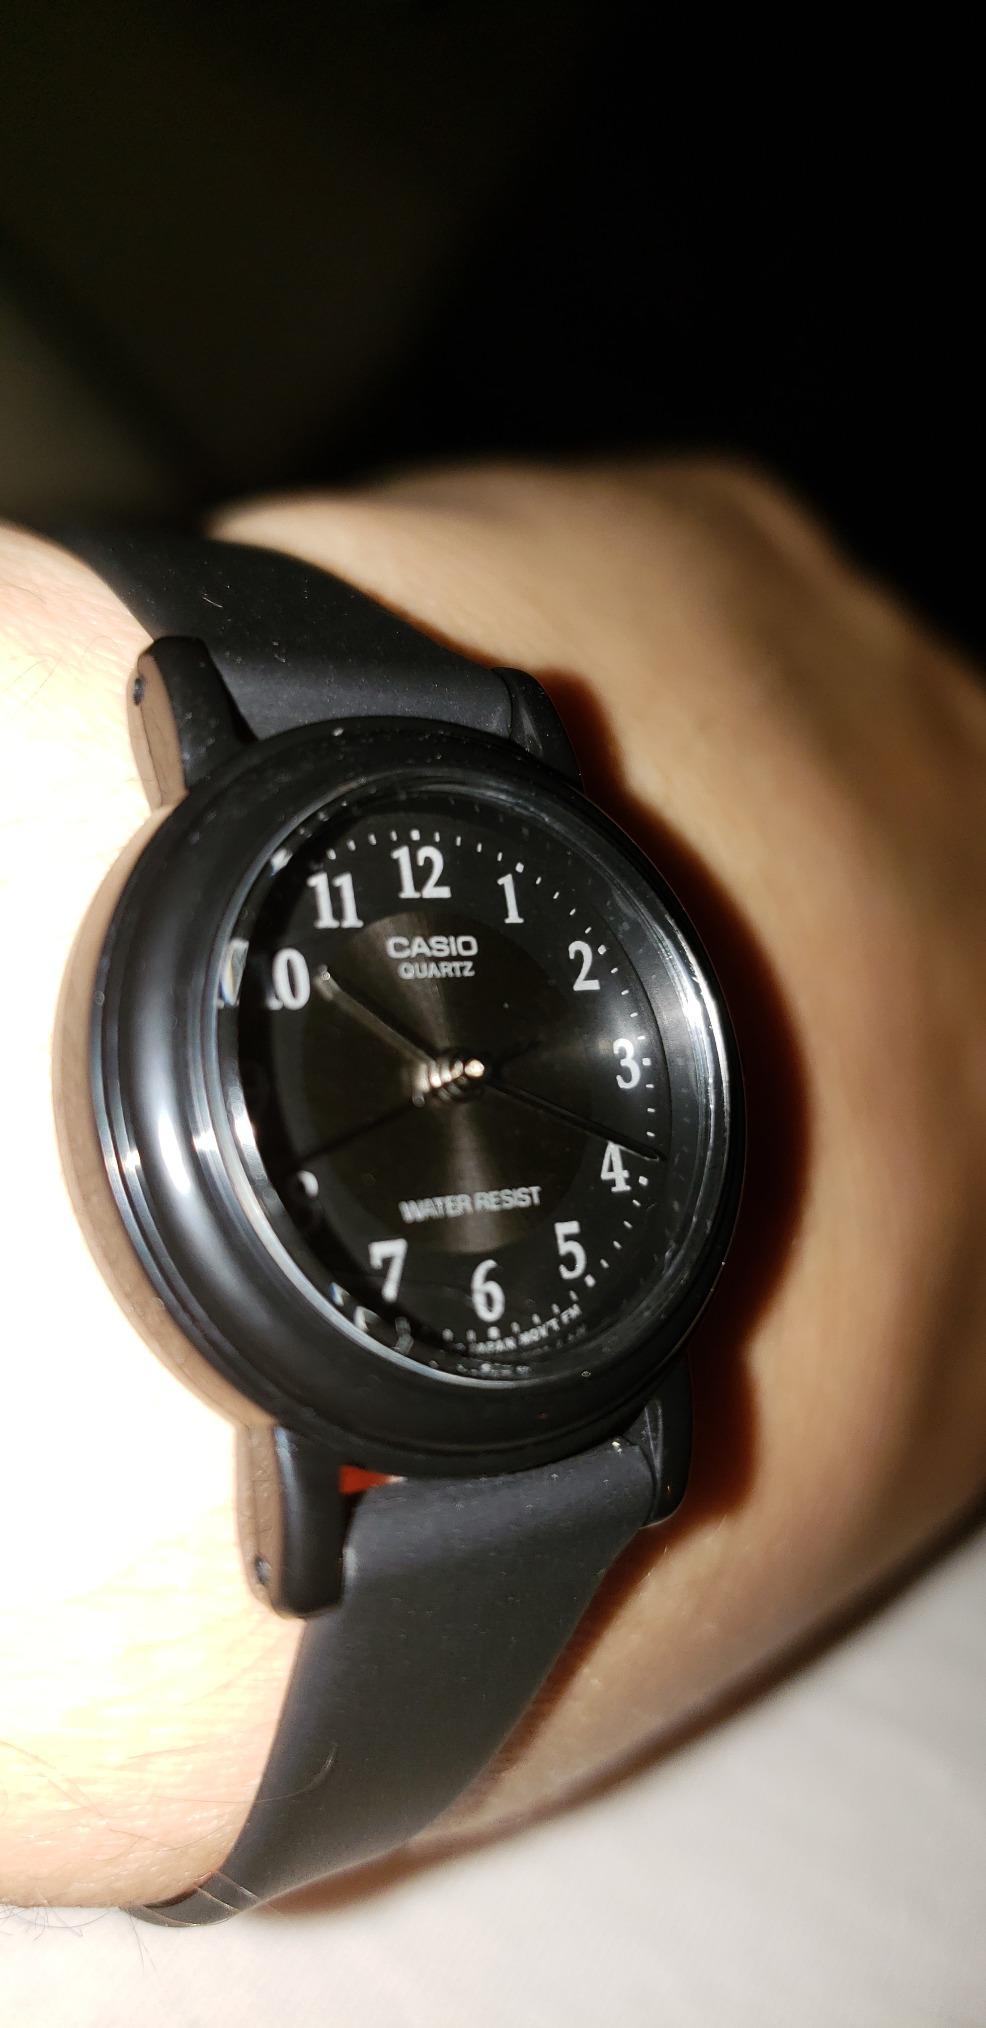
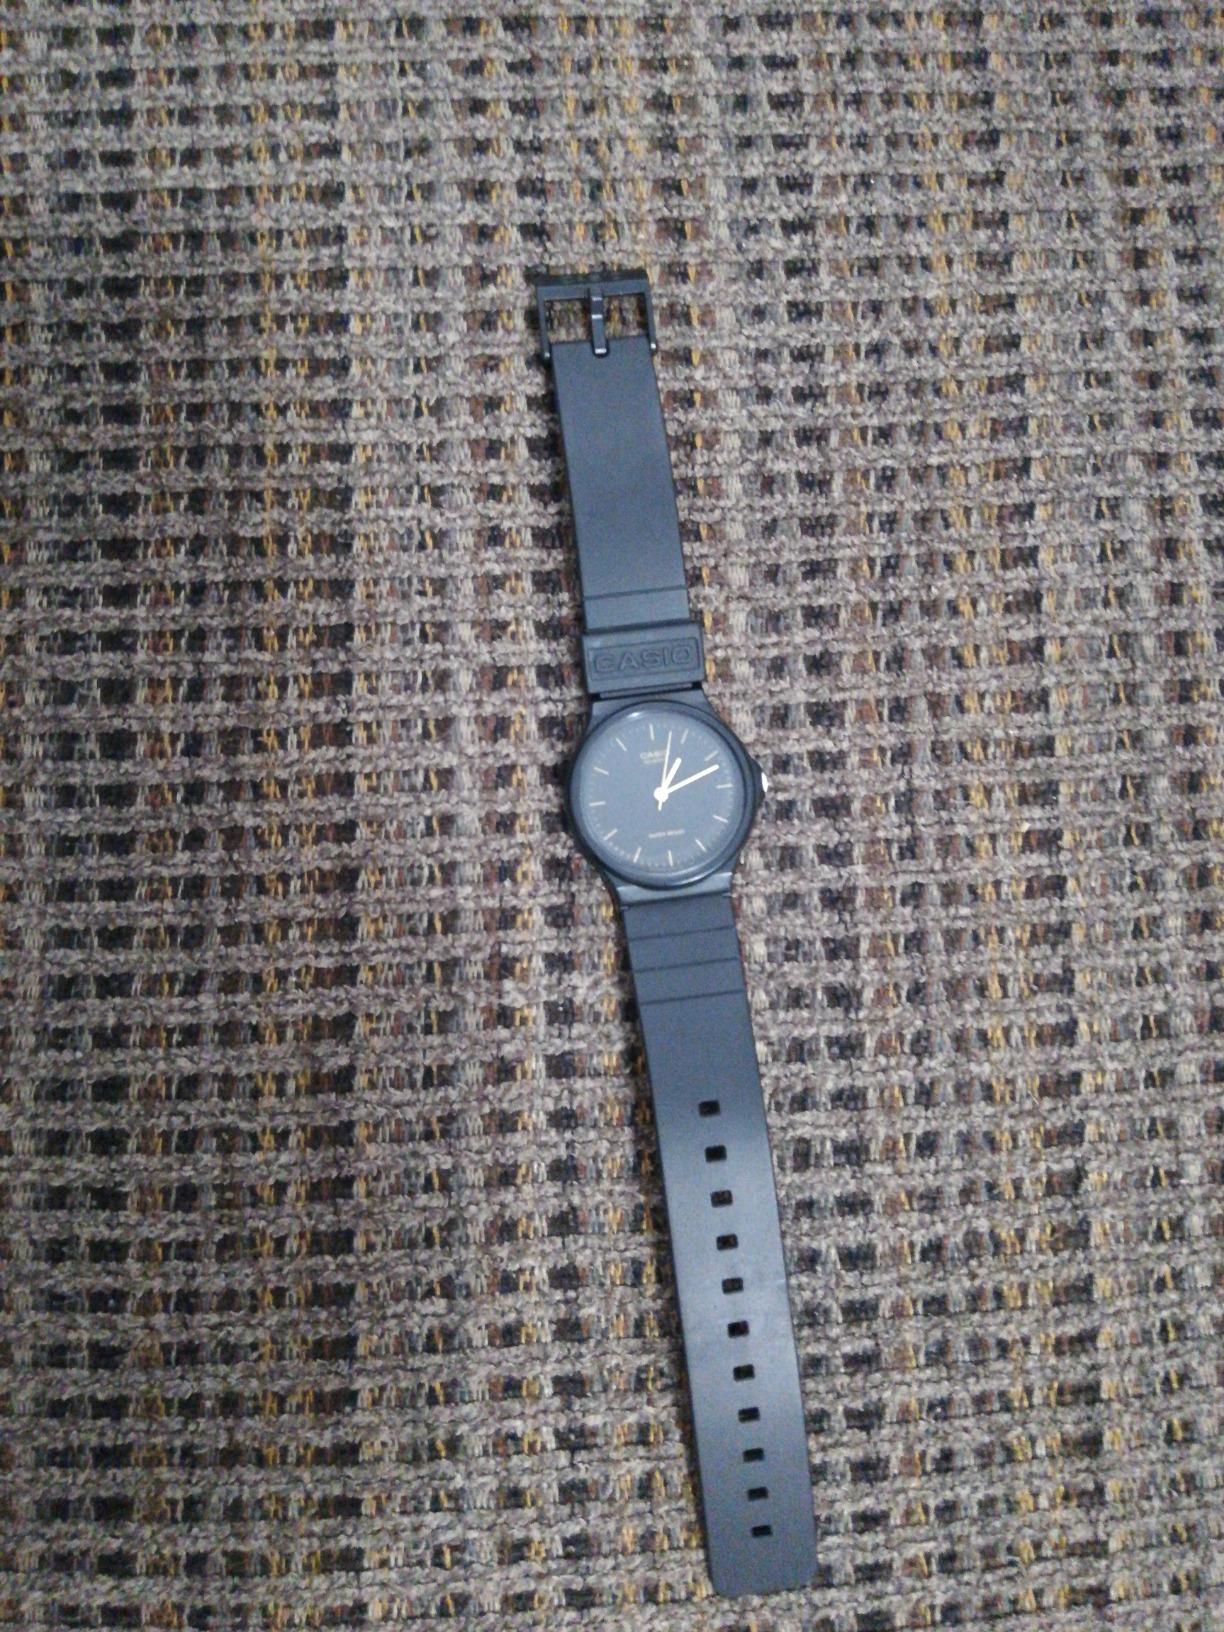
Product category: accessories_watch
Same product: no